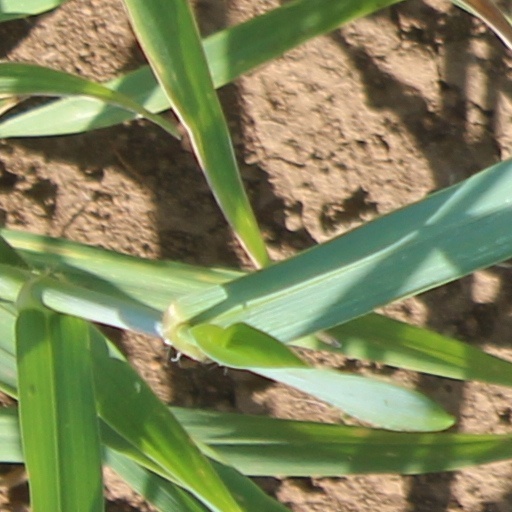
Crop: wheat